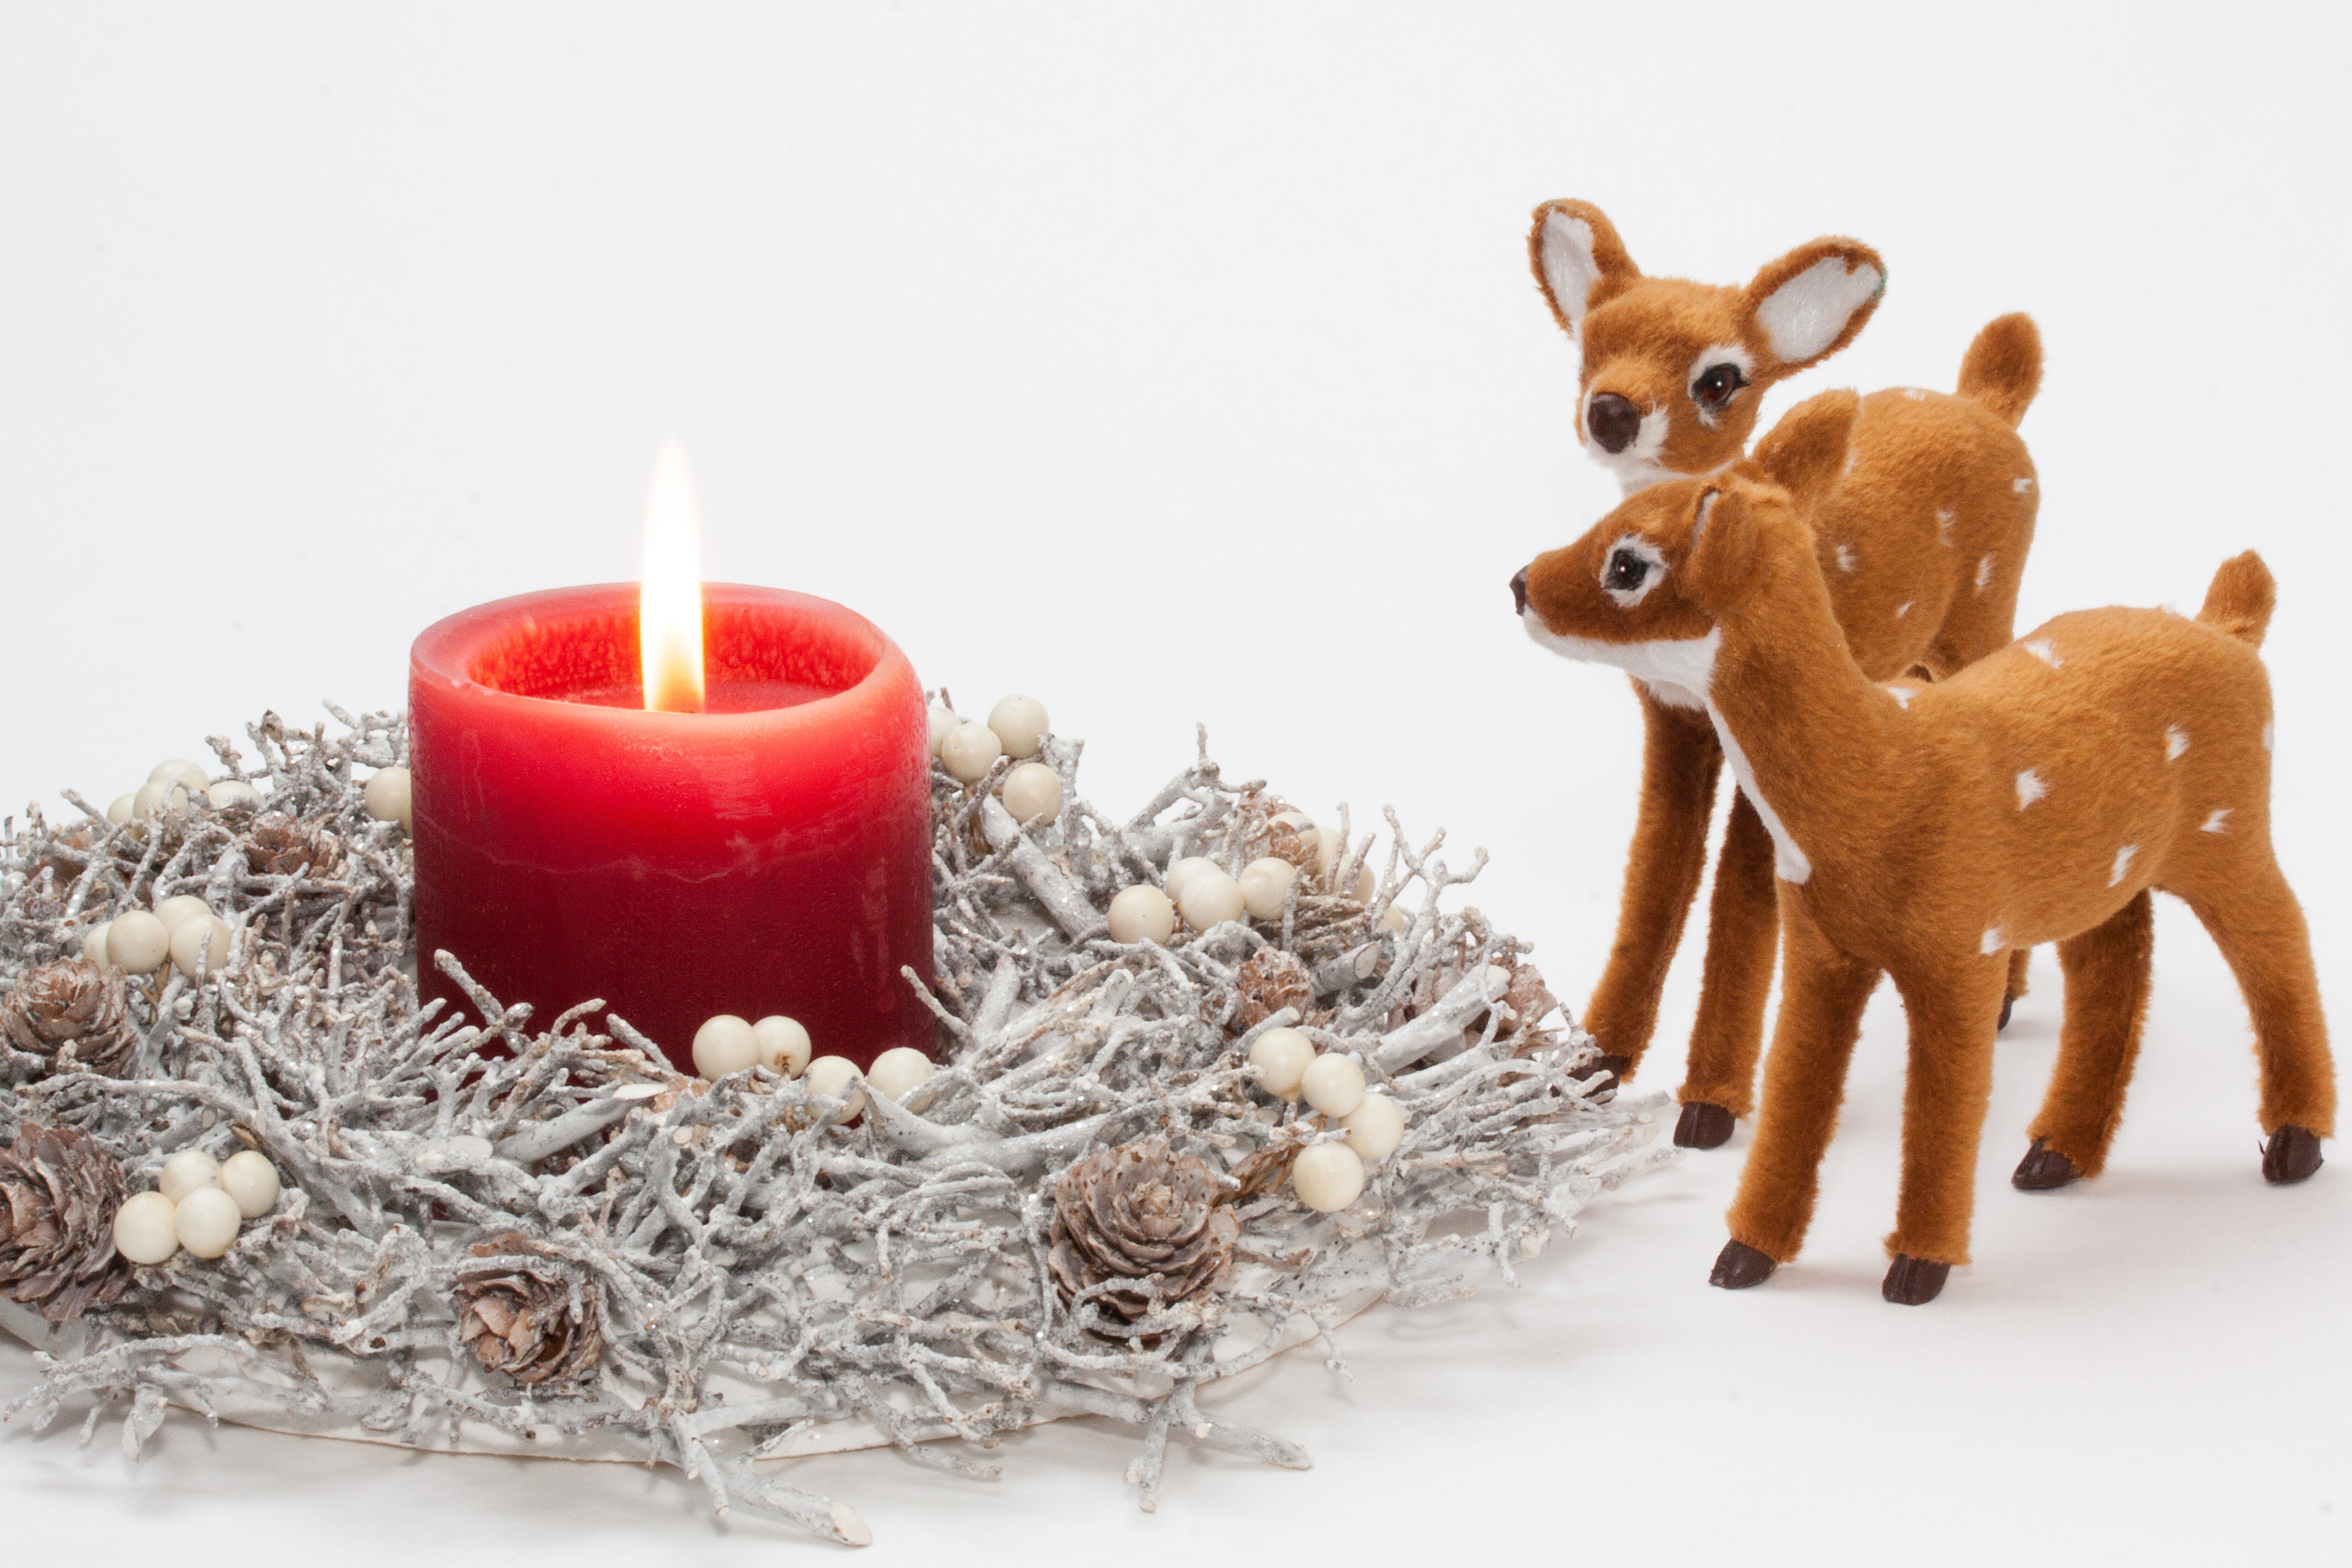
light, atmosphere, deer, decoration, peace, candle, christmas, lighting, decor, fawn, wreath, christmas decoration, reindeer, joy, greeting card, cheesy